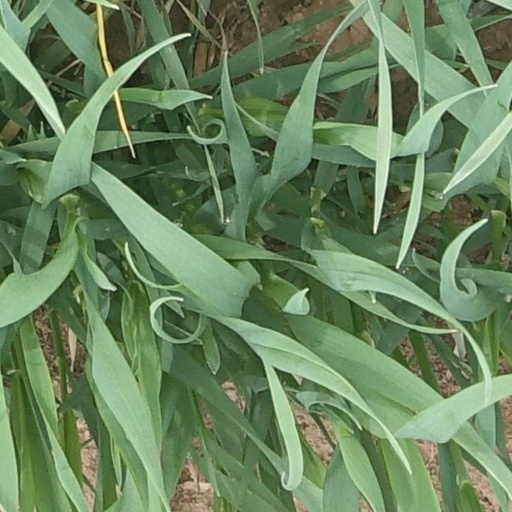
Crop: wheat